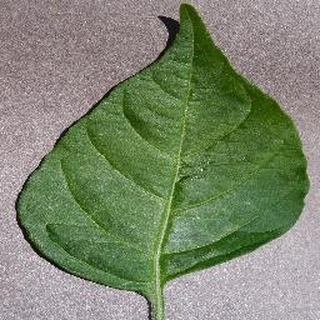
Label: healthy_bell_pepper